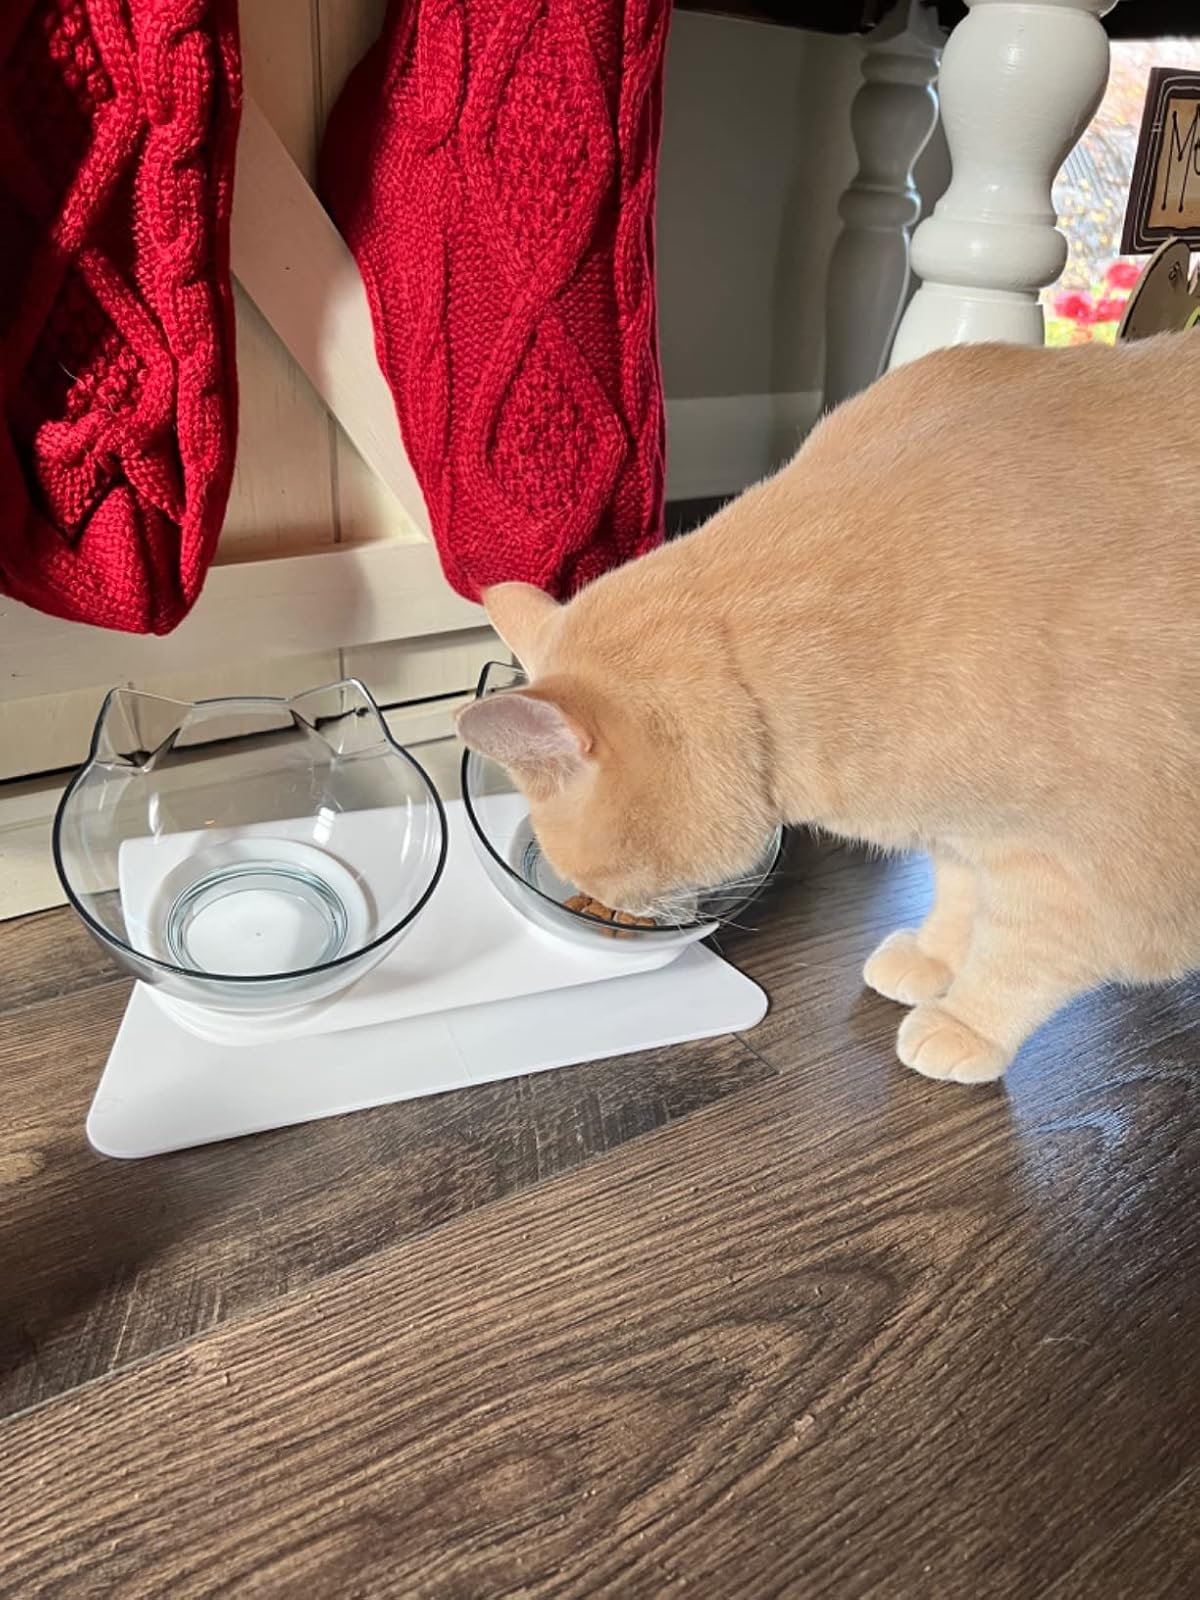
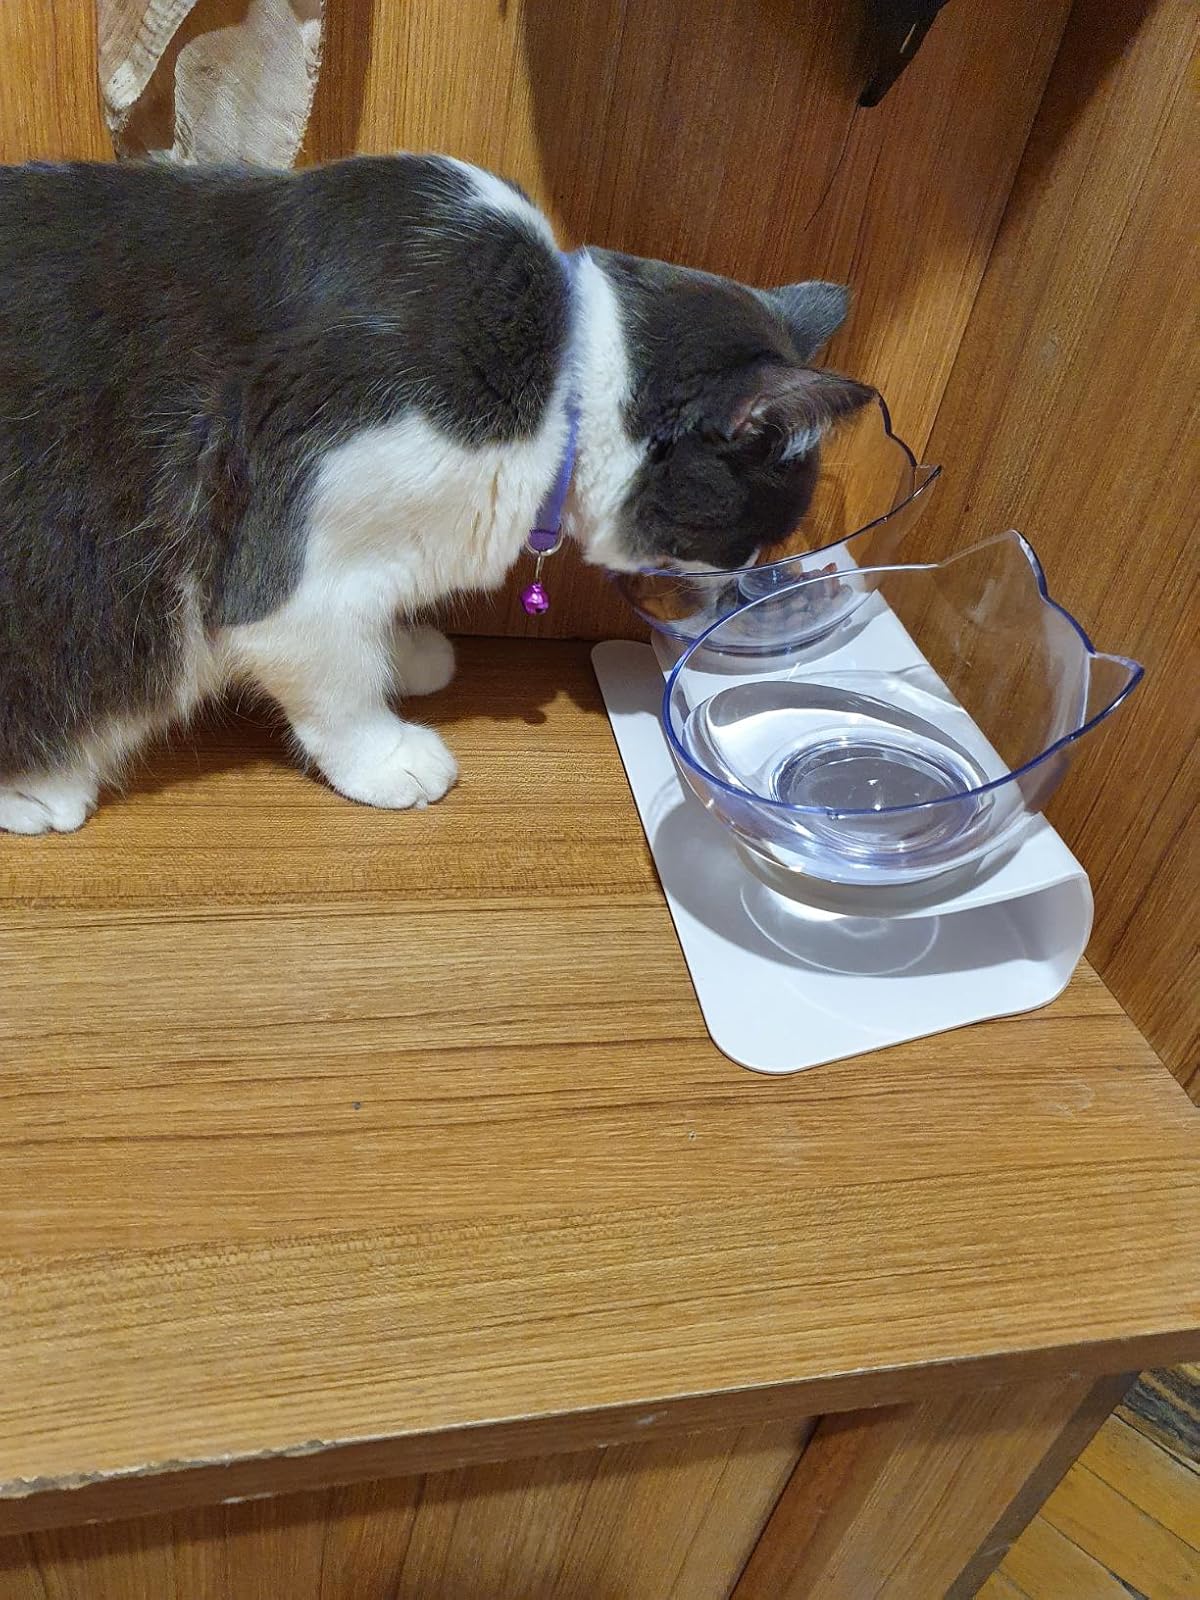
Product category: items_bowl
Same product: yes